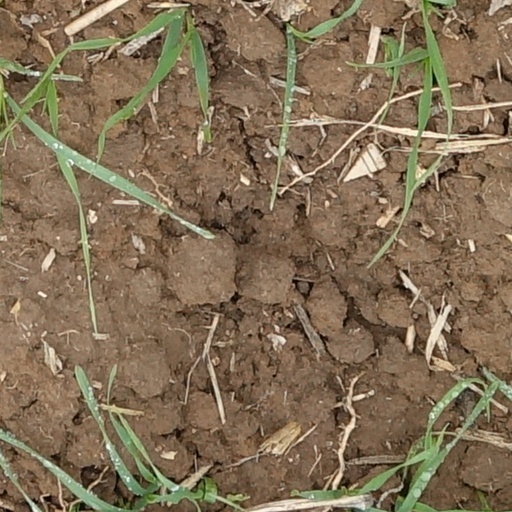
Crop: wheat